Hannah Simpson Grant

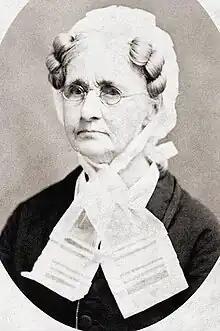
Grant in 1883

Hannah Grant (' Simpson; November 23, 1798 – May 11, 1883) was the mother of Ulysses S. Grant, Commanding General of the Union Army during the American Civil War and the 18th president of the United States. She married Jesse Root Grant in Point Pleasant, Ohio, and was the mother of six children. Little is known about her private life, other than what can be discerned from general and public information. She rarely discussed her son with anyone while he was a general and a president, especially not the press. She was a devoutly religious woman, always reserved and unpretentious in her manner, and she is often considered by historians and others to have had a strong influence on her son Ulysses, who shared similar qualities in character.